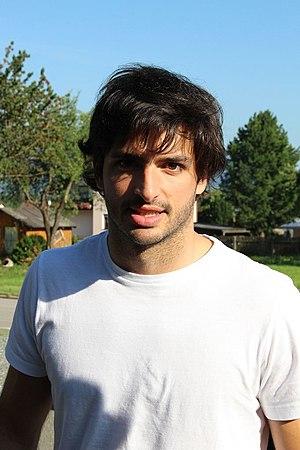
Carlos Sainz Vázquez de Castro, dit Carlos Sainz Jr., est un pilote de course automobile espagnol né le 1ᵉʳ septembre 1994 à Madrid et fils du champion du monde de rallye Carlos Sainz. Ancien membre de la Red Bull Junior Team, il fait ses débuts en Formule 1 en 2015 avec la Scuderia Toro Rosso. Il pilote pour Renault lors du championnat 2018 puis est engagé par McLaren Racing pour la saison 2019. Il obtient son premier podium à son 101ᵉ départ, le 17 novembre 2019 en se classant troisième au Brésil.